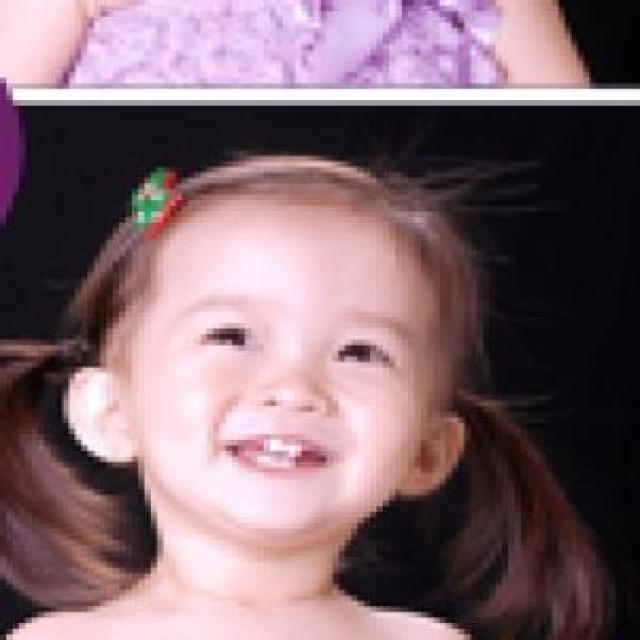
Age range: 0-12